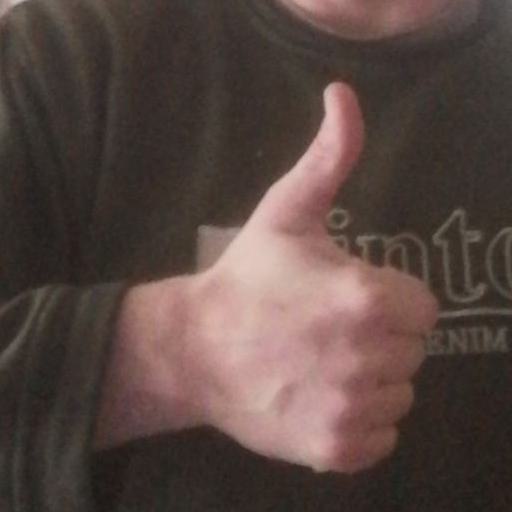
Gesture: like